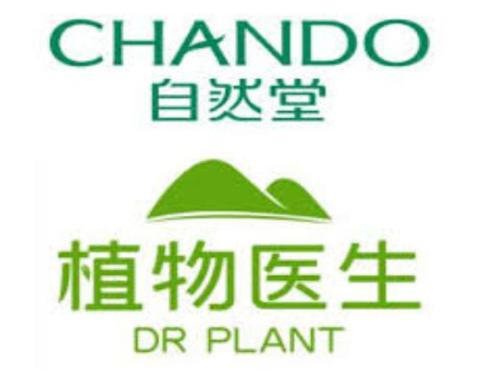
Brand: chando
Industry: Necessities